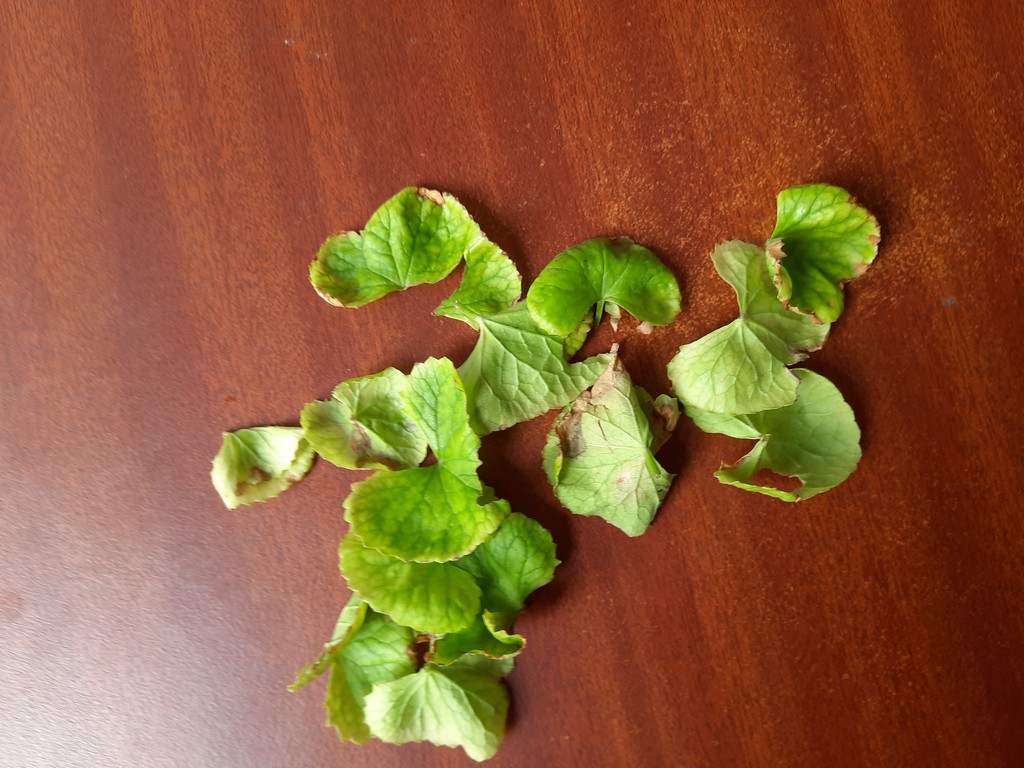
Label: Unhealthy